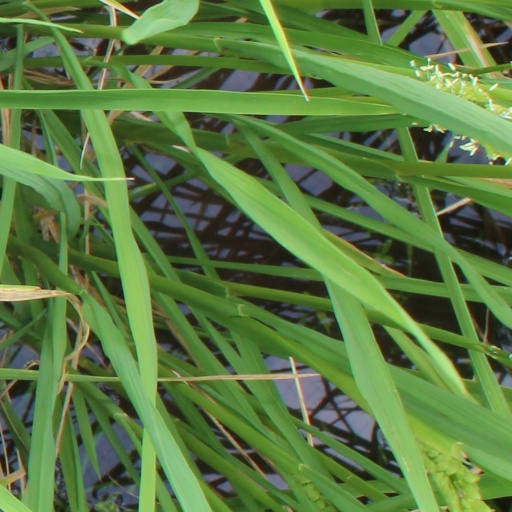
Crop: rice